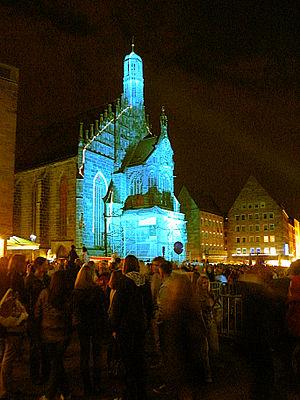
La nuit bleue, ou Blaue Nacht en allemand, est une fête de printemps qui a lieu depuis 2000 dans la ville de Nuremberg en mai.